Hyder Yousuf

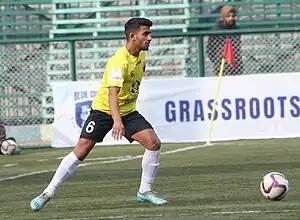
Hyder playing for Real Kashmir FC

Hyder Yousuf (born 17 February 2000) is an Indian professional footballer who plays as a right-back for I-League club Real Kashmir.